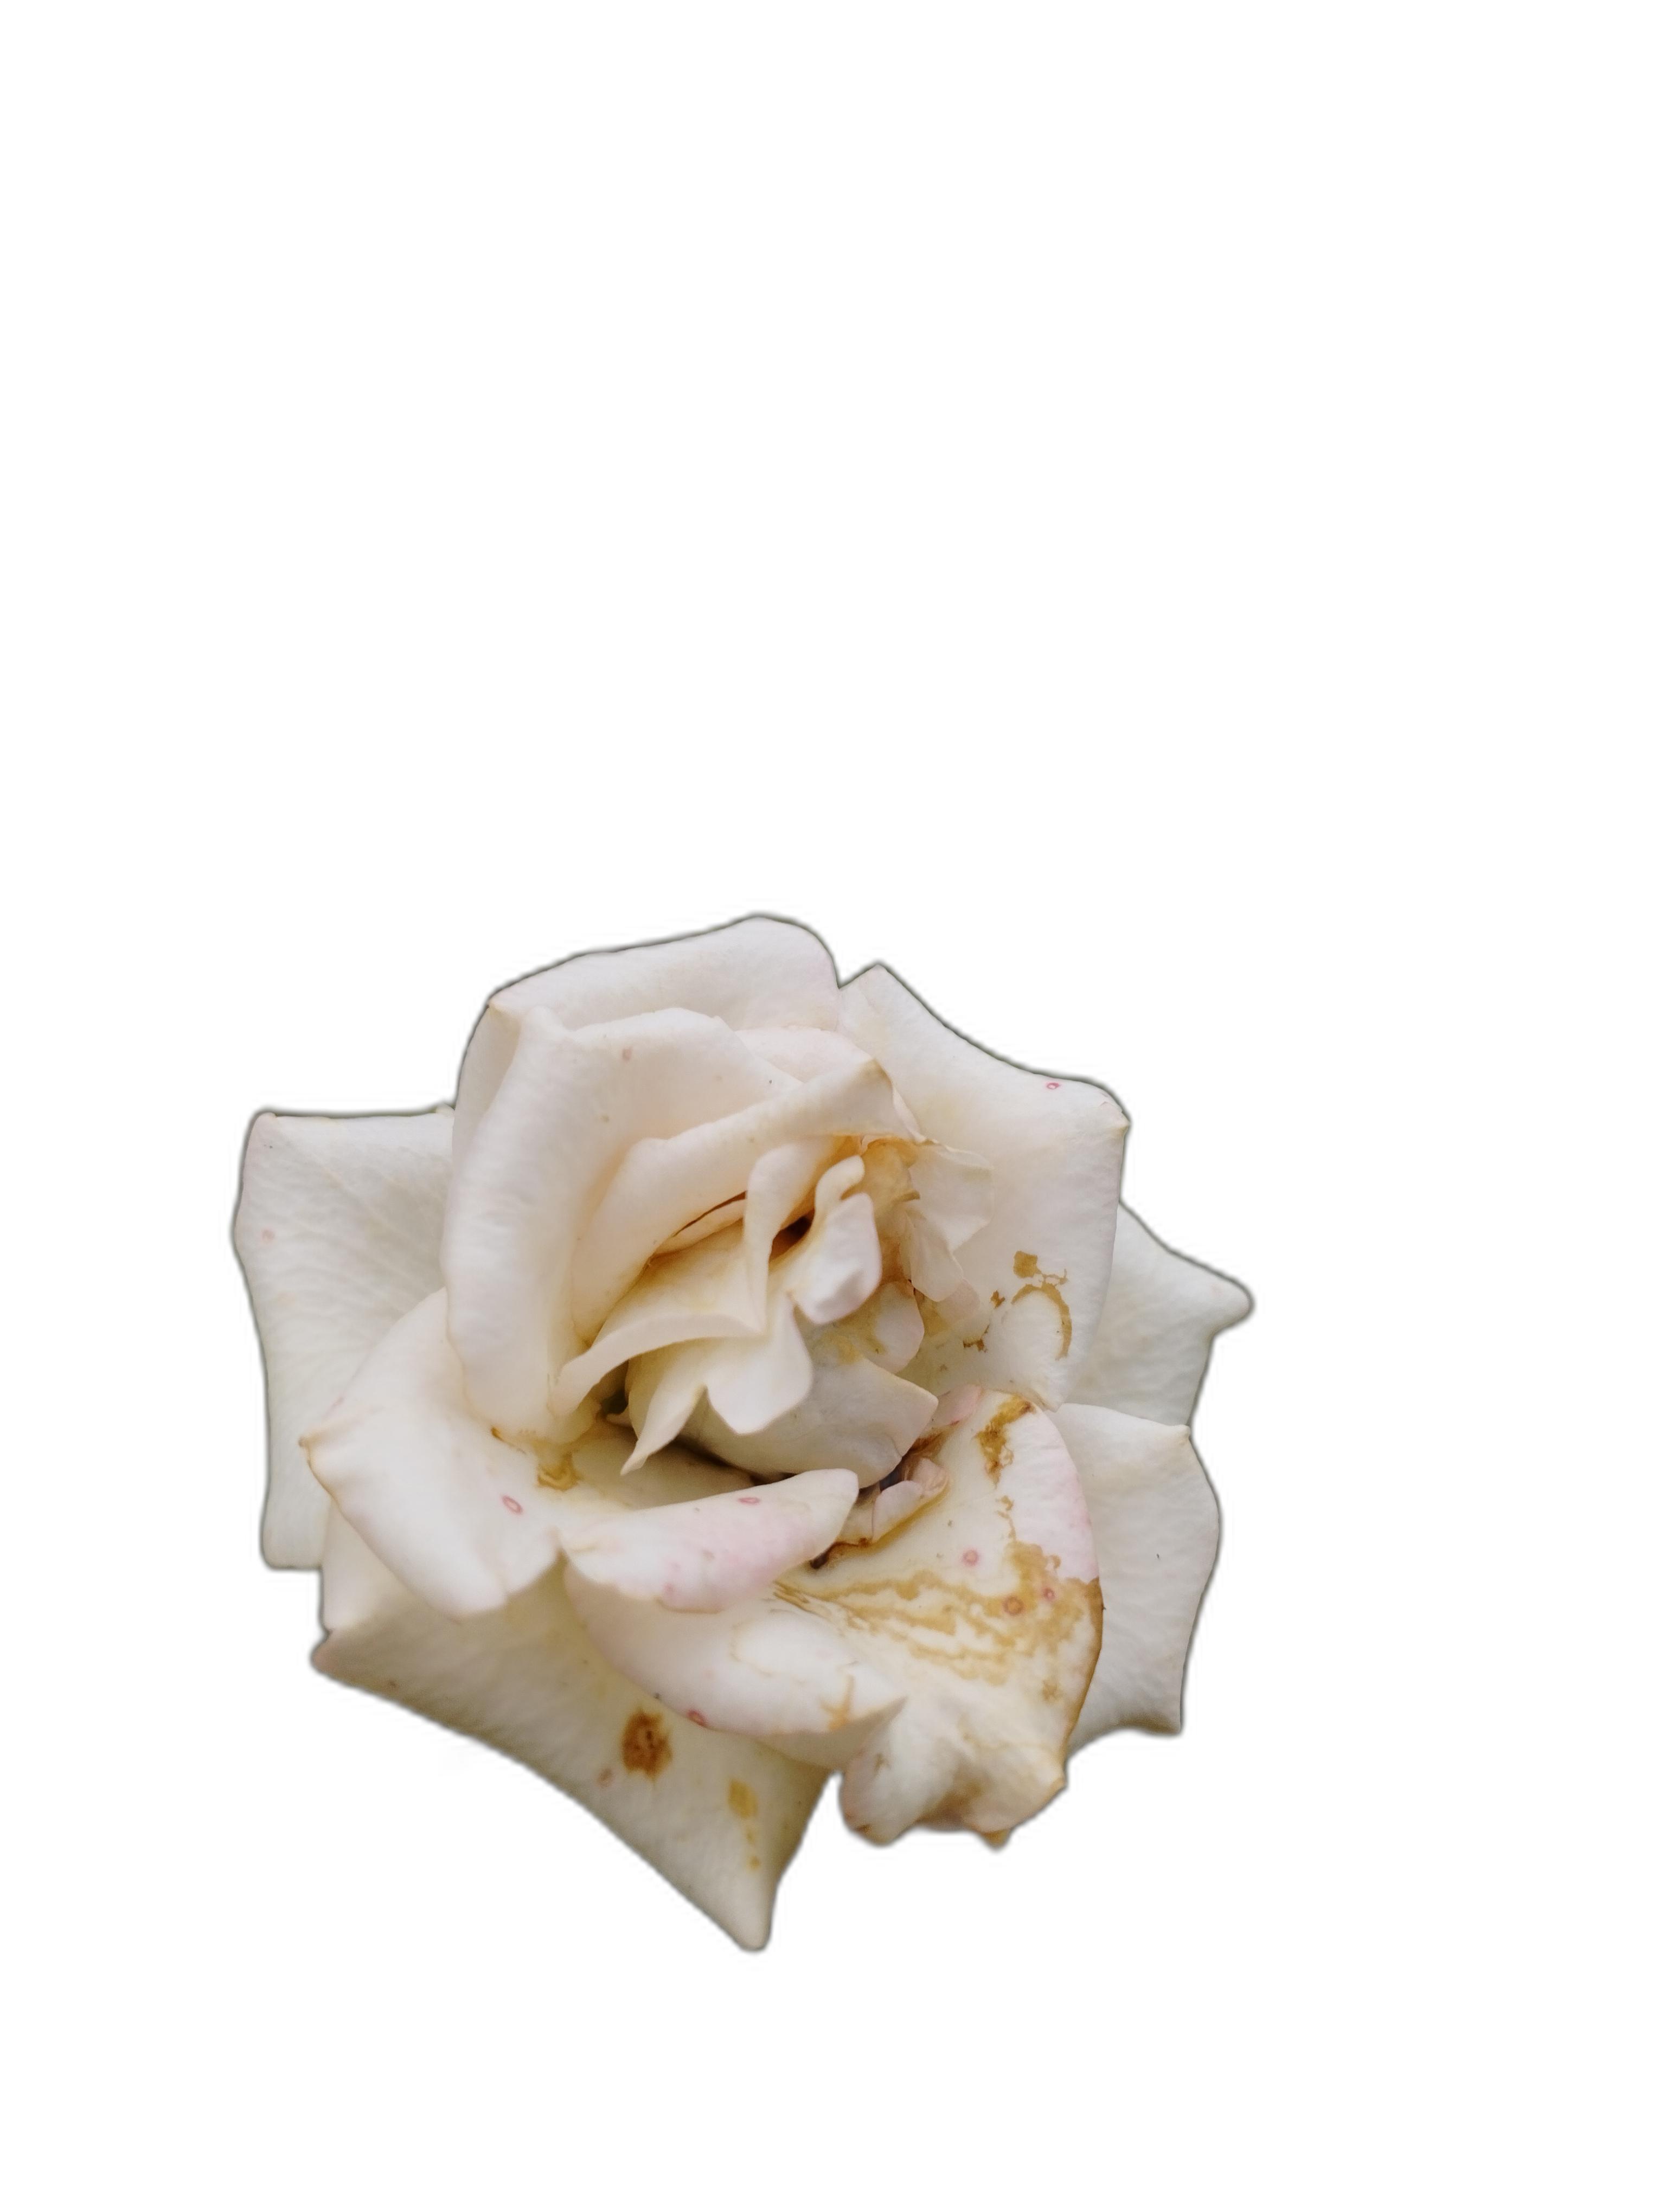
Label: Rose